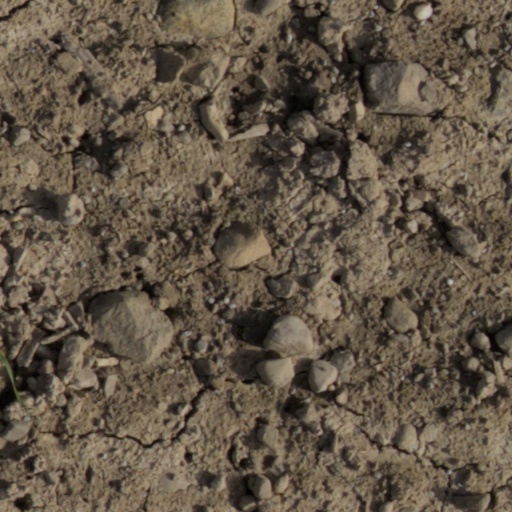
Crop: wheat